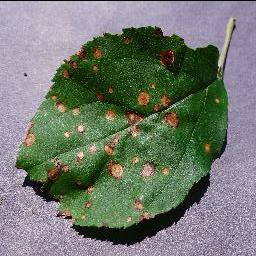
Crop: apple
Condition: black_rot